The Purple Revolution: The Year That Changed Everything

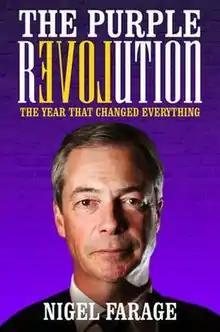

The Purple Revolution: The Year That Changed Everything is a political memoir by Nigel Farage, ex-leader of the UK Independence Party (UKIP). It is published by Biteback Publishing, and released on 17 March 2015.